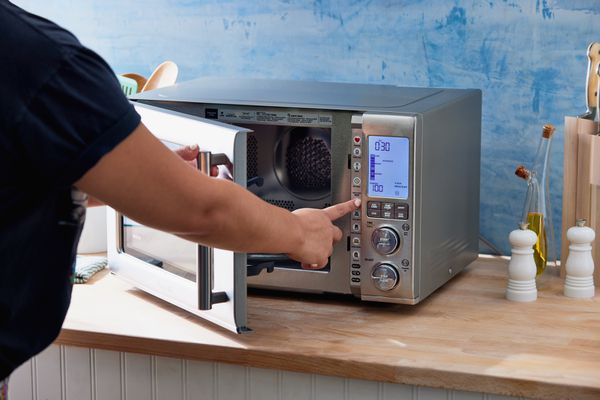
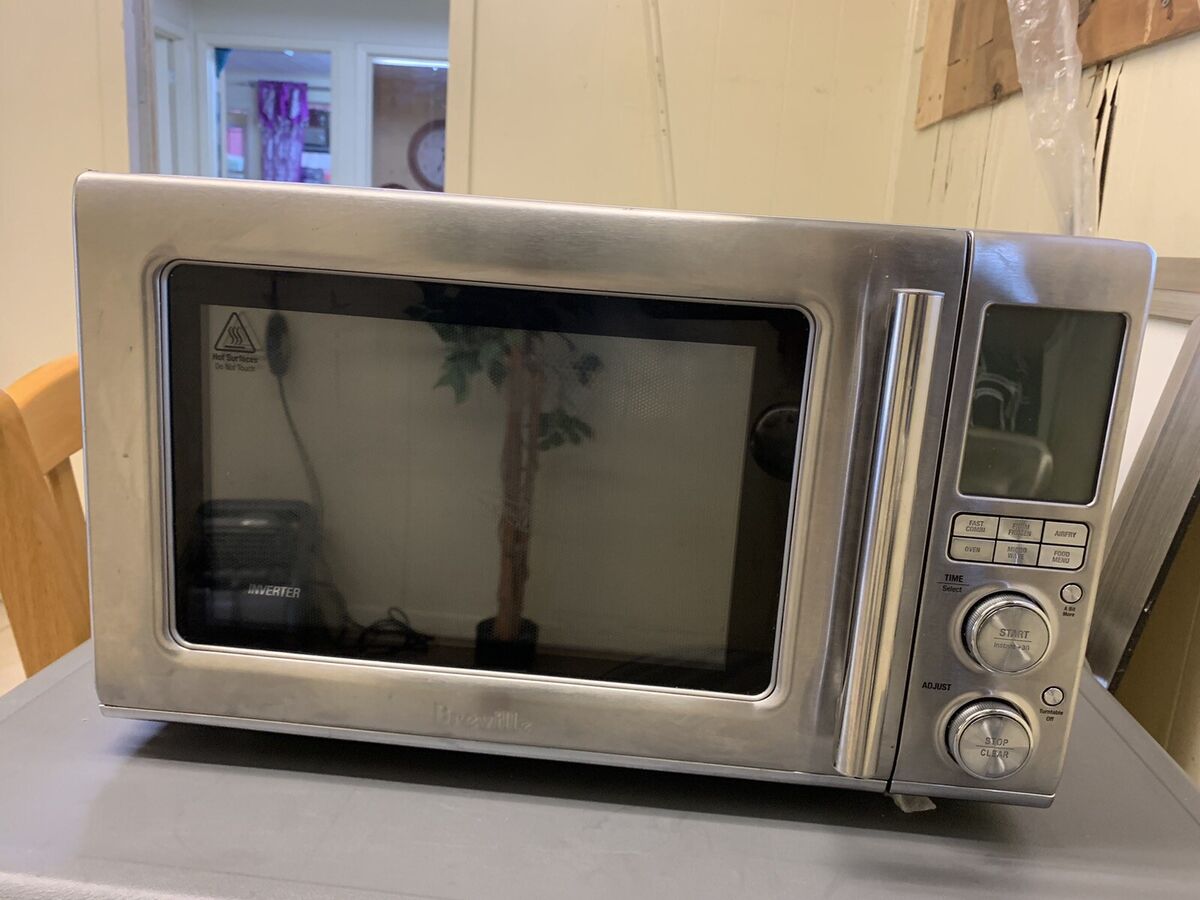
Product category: misc
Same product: yes